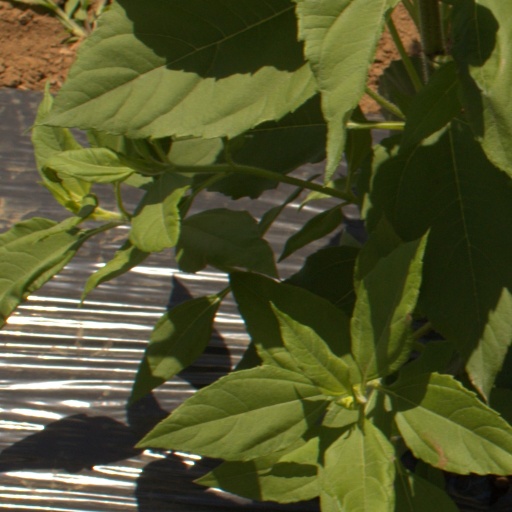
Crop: Jerusalem artichoke